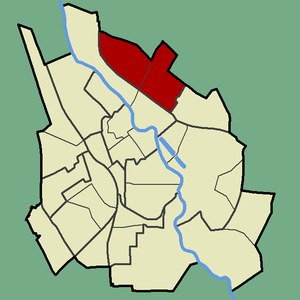
Raadi-Kruusamäe, ou Raadi, est un quartier de Tartu en Estonie.